Waterford Barracks

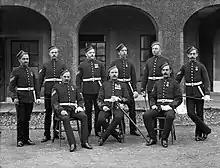
Group of Royal Artillery Sergeants at the Cavalry Barracks, Waterford, c1900 (National Library of Ireland)

There were two sets of barracks in Waterford: the infantry barracks on the North side of Barrack Street and the artillery barracks on the South side. It is not known when the infantry barracks were established but it is accepted that the artillery barracks were built in the aftermath of the Irish Rebellion and completed at the end of the 18th century. During the First World War the artillery barracks, at that time known as the cavalry barracks, served as the 1st cavalry depot providing accommodation for the 5th Royal Irish Lancers, the 9th Queen's Royal Lancers, the 12th Royal Lancers, the 16th The Queen's Lancers, the 17th Lancers and the 21st Lancers.